Transport in Poland

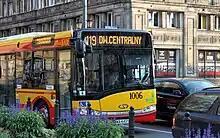
City bus in Warsaw, manufactured by Polish company Solaris

The country's most important waterway is the river Vistula. The largest seaports are the Port of Szczecin and Port of Gdańsk.